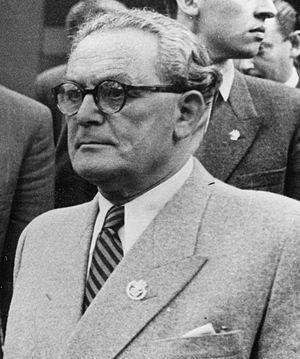
Árpad Szakasits, né le 6 décembre 1888 et mort le 3 mai 1965 à Budapest, est un homme d'État hongrois, connu comme le dernier président de la Deuxième république hongroise et le premier dirigeant de la République démocratique de Hongrie. Il a été également président de l'assemblée de Budapest, équivalent à la charge de bourgmestre principal avant 1945. Il est l'arrière-grand-père du leader écologiste András Schiffer.